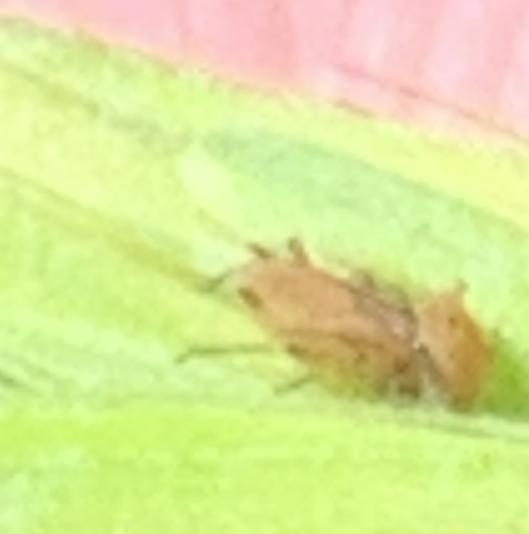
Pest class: english_grain_aphid